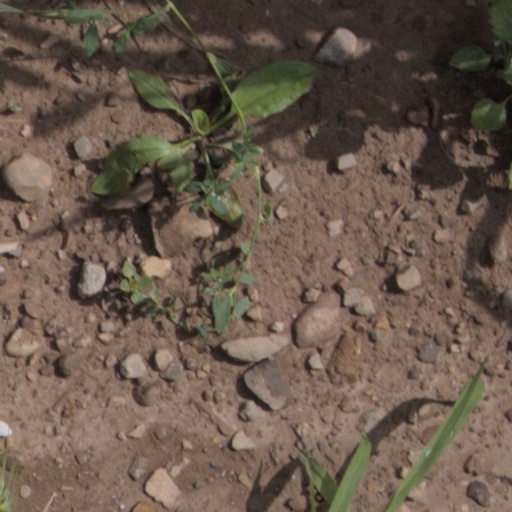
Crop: wheat